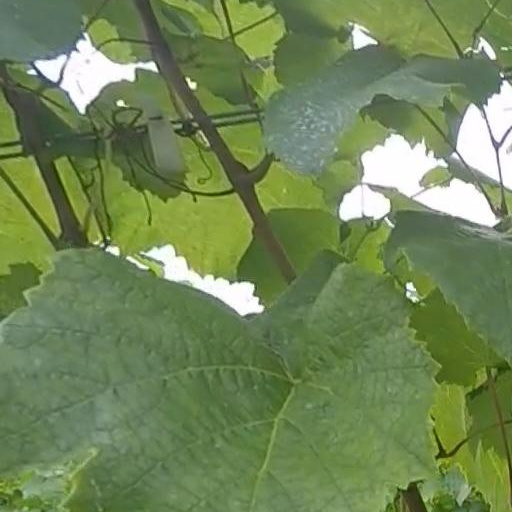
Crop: grape